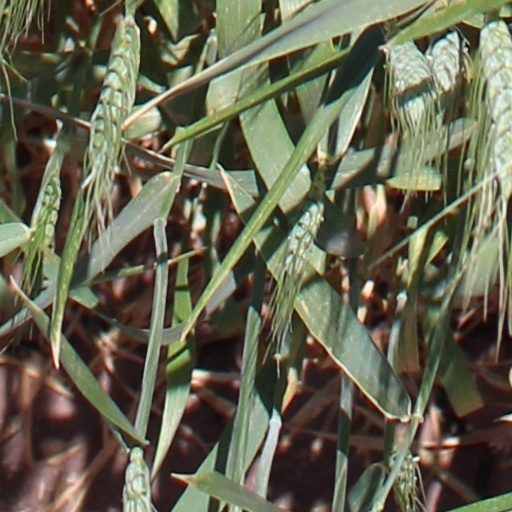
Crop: wheat